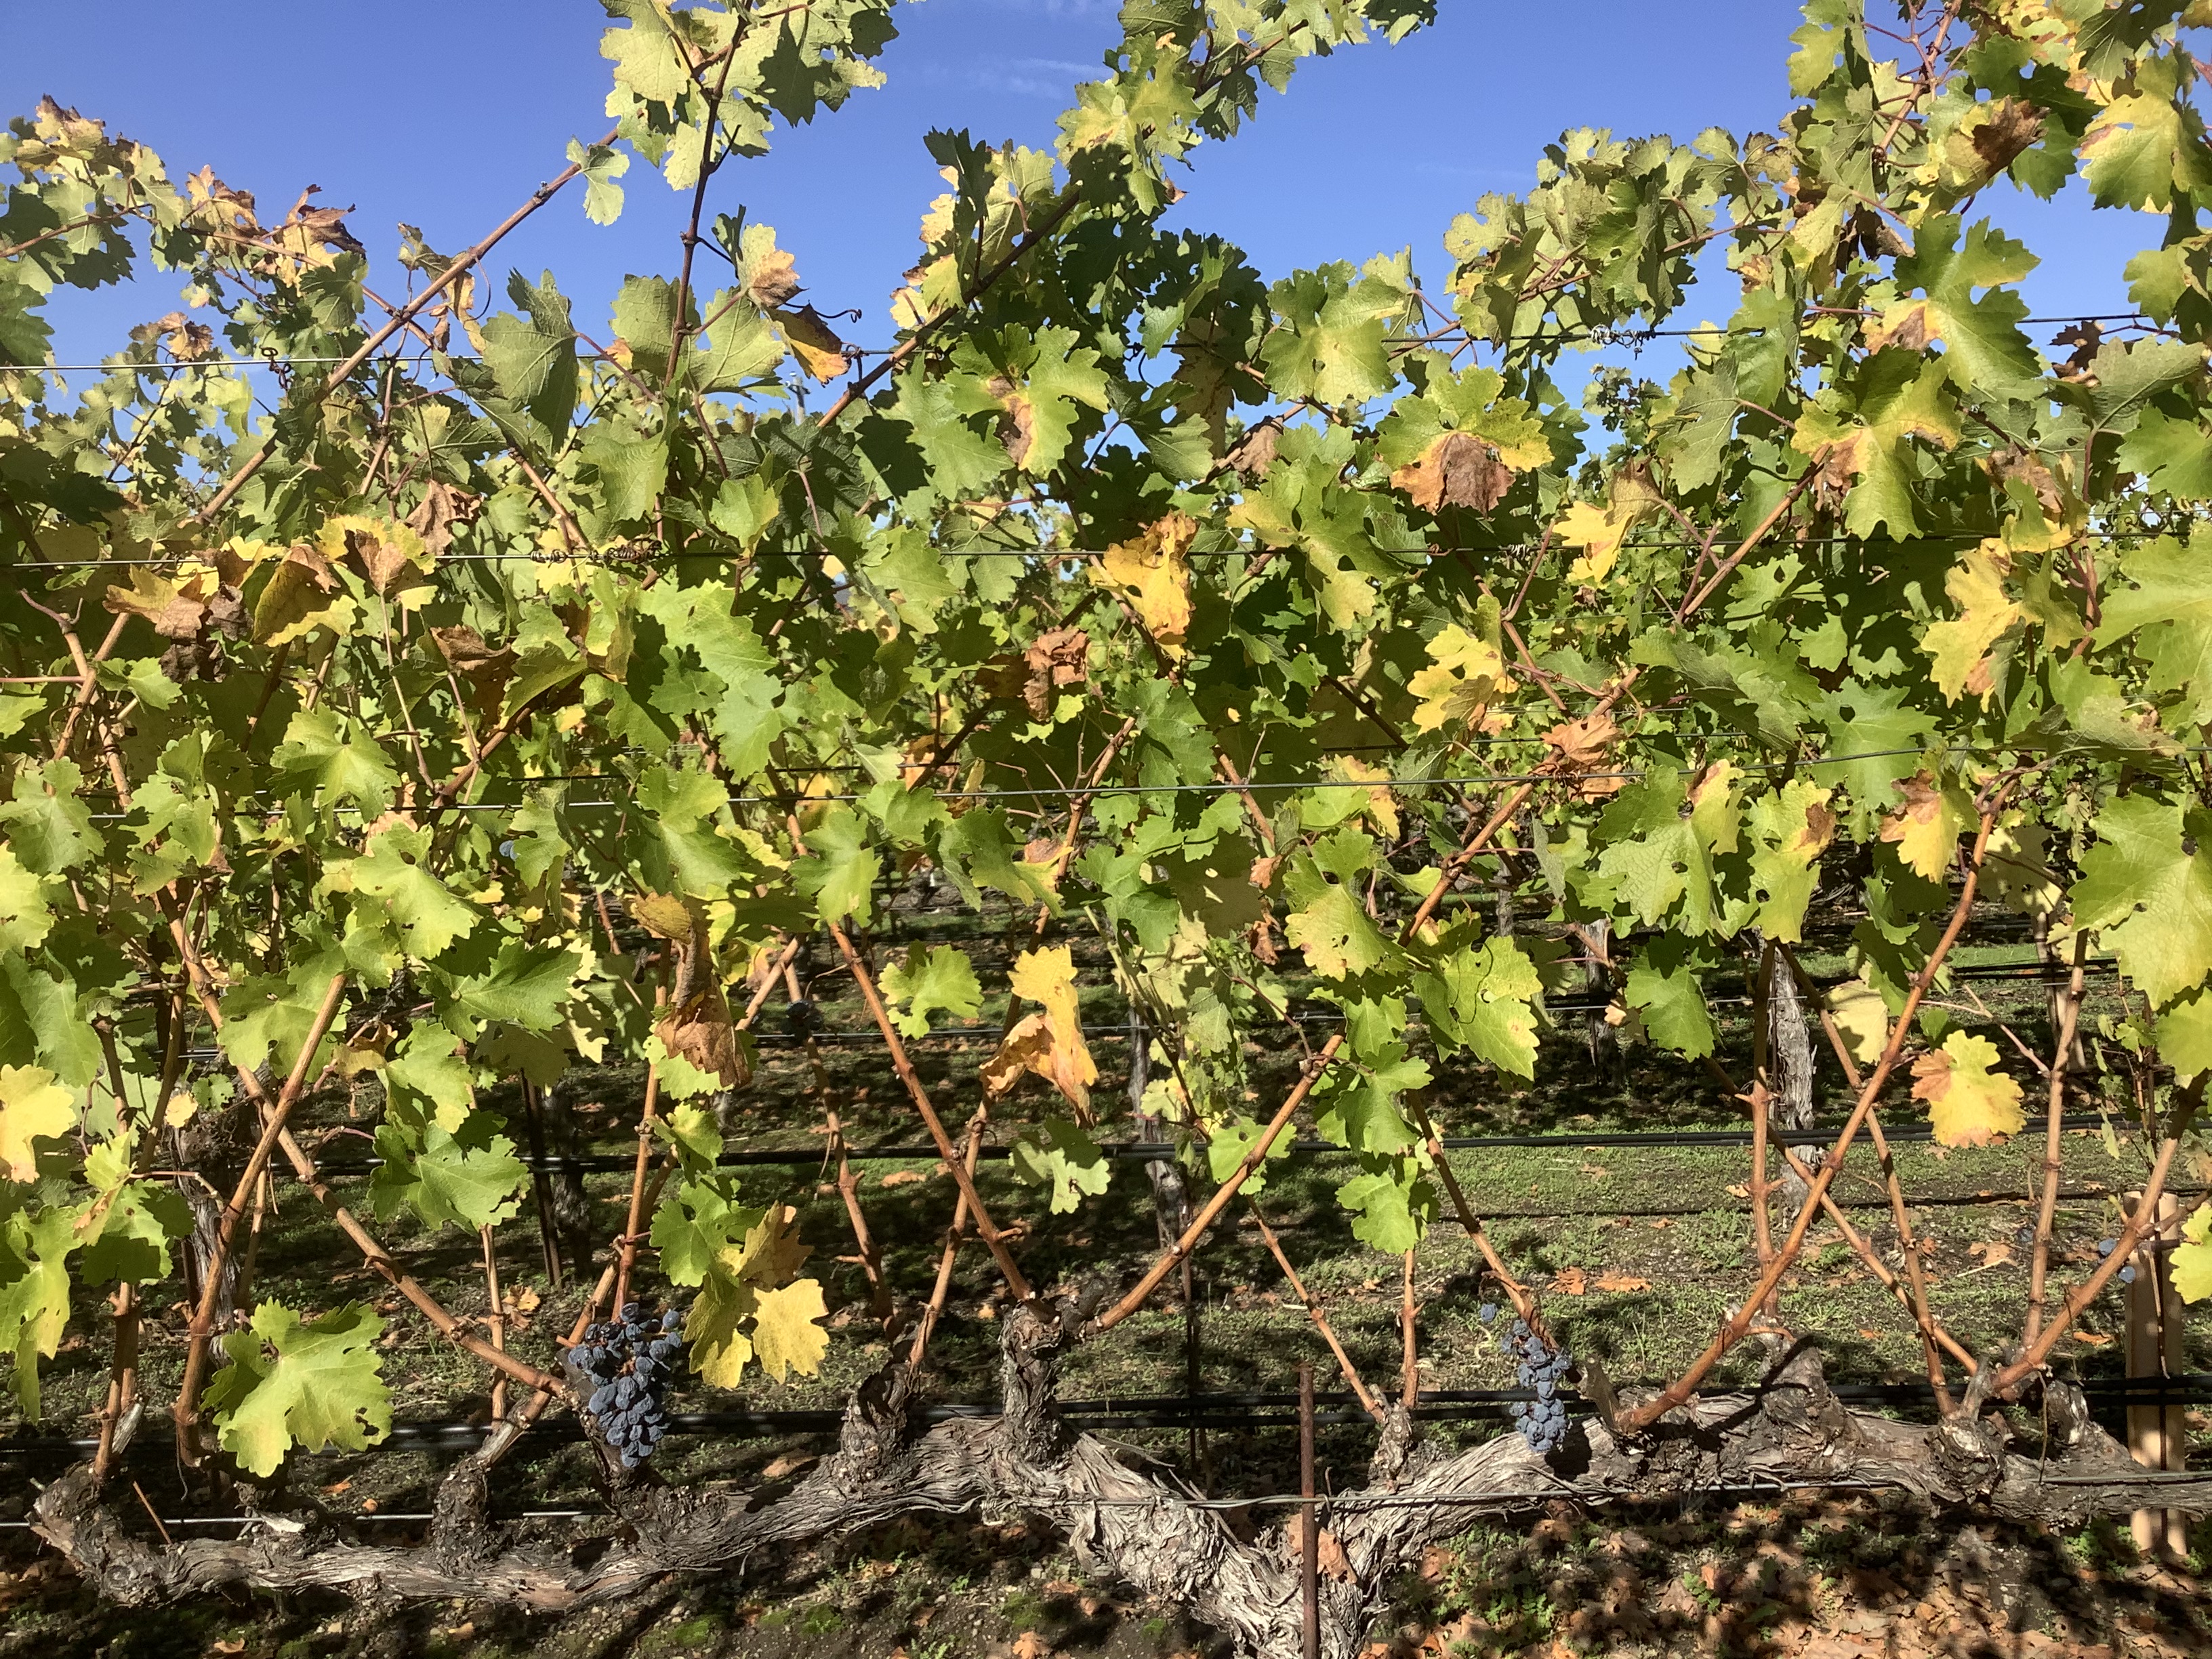
Label: No Virus